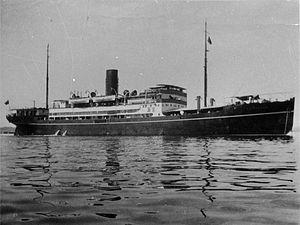
Cette liste dresse les plus grandes catastrophes maritimes pendant la Seconde Guerre mondiale au regard du nombre de victimes. Du fait de son contexte, une Seconde Guerre mondiale sanguinaire entachée de nombreux drames, ces catastrophes resteront longtemps quasi ignorées.